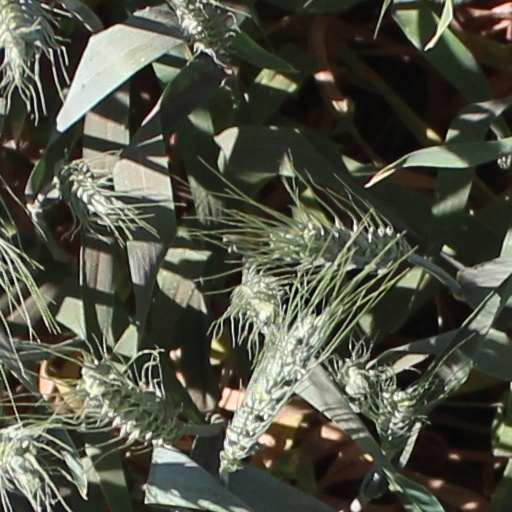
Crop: wheat